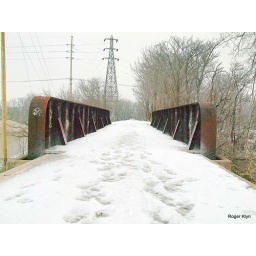
Converted train bridge near   Market Street part of the Oxford Street Trail leading to the Butterworth Landfill area.